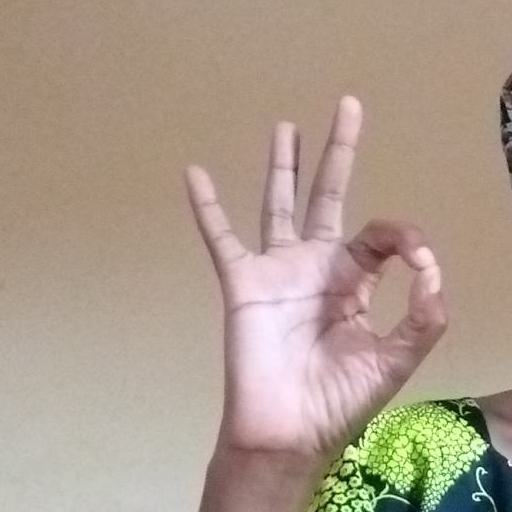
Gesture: ok